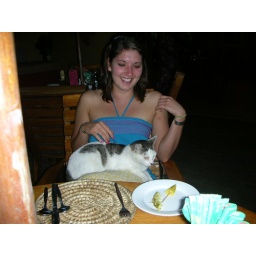
random cat jumped on me in a restaurant. I suppose I am an animal person in all countries...